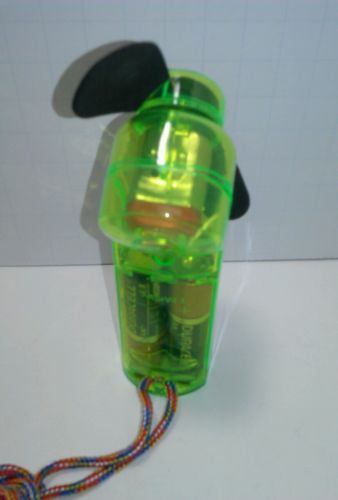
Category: fan